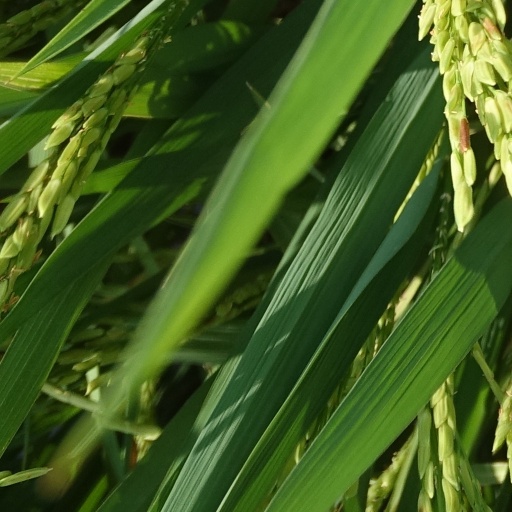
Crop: rice